Dallas Sonnier

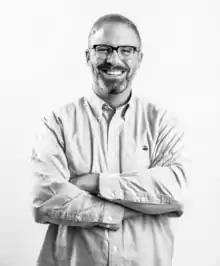
Dallas Sonnier in 2019

Joseph Albert "Dallas" Sonnier IV (born March 31, 1980) is an American film producer, publisher, and businessman. He is best known as the founder of Cinestate and, from 2018 to 2020, the publisher of "Fangoria" magazine. He has producing credits on the films "Bone Tomahawk" (2015), "Brawl in Cell Block 99" (2017), "The Standoff at Sparrow Creek" (2018) and "Dragged Across Concrete" (2019), among others. In 2018, he purchased the rights to "Fangoria" and relaunched the defunct magazine as a print-only publication; he additionally expanded the "Fangoria" brand to encompass a publishing and film production company.